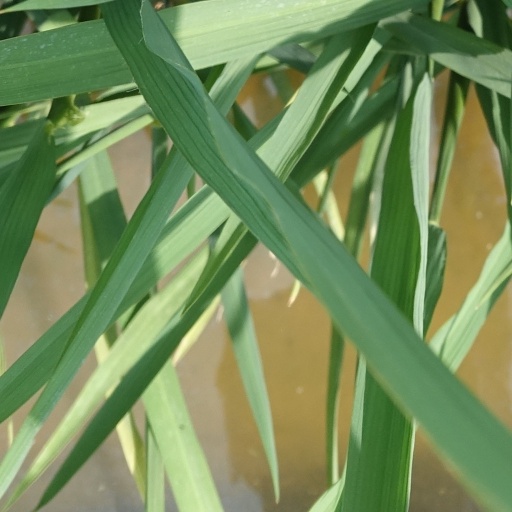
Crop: rice